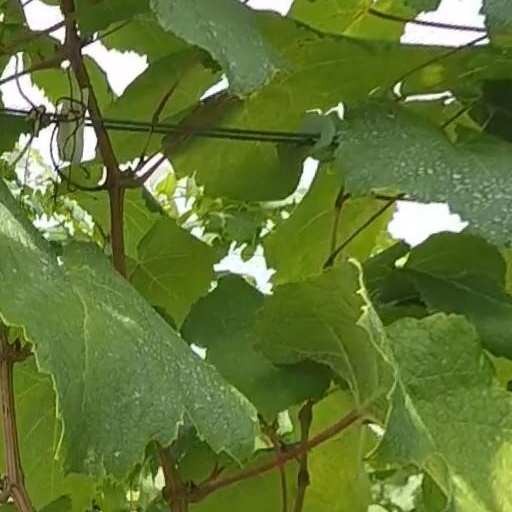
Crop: grape